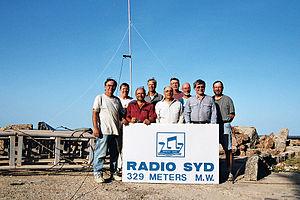
Une DX-pedition est une expédition lointaine effectuée par des opérateurs radioamateurs, souvent liée aux restrictions d'accès ou à l'absence de radioamateur actif dans ces lieux. Le sigle télégraphique DX représente la distance ou l'éloignement.